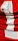
Number: 1